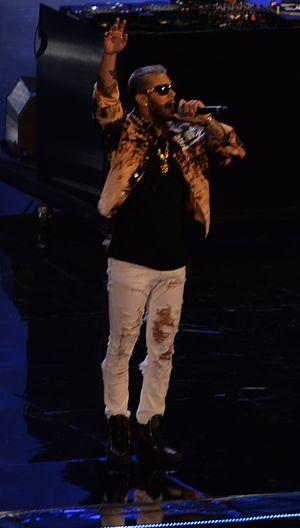
Emis Killa, de son vrai nom Emiliano Rudolf Giambelli, connu sous le nom de Emis Killa, né le 14 novembre 1989 à Vimercate, en Lombardie, est un rappeur italien. Il commence sa carrière à 17 ans.
The Voice of Italy est une émission de télévision italienne de télé-crochet musical diffusée sur Rai 2 depuis le 7 mars 2013. Six saisons ont déjà été diffusées.